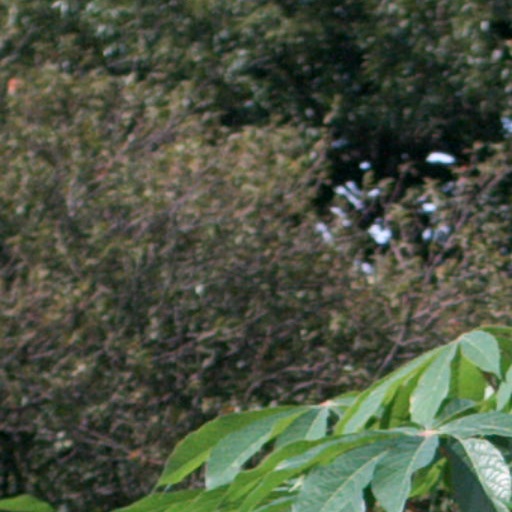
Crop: cassava